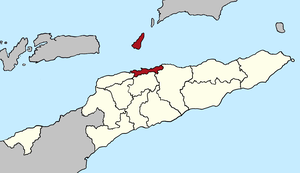
Dili est une municipalité du Timor oriental.